Roman brick

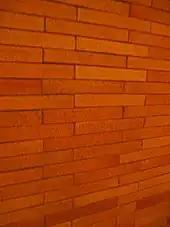
Modern Roman brick in Frank Lloyd Wright's 1905 Frank L. Smith Bank

After the Fall of the Western Roman Empire in the 5th century, many of the commercial stone quarries in Europe were abandoned. This led to a consistent pattern of the reuse of Roman building materials throughout the next several hundred years. Like much of the Roman stone, Roman bricks were gathered for reuse during this period. For example, in the 10th century, the abbots of St. Albans gathered enough Roman brick to have their own stockpile of the building material.